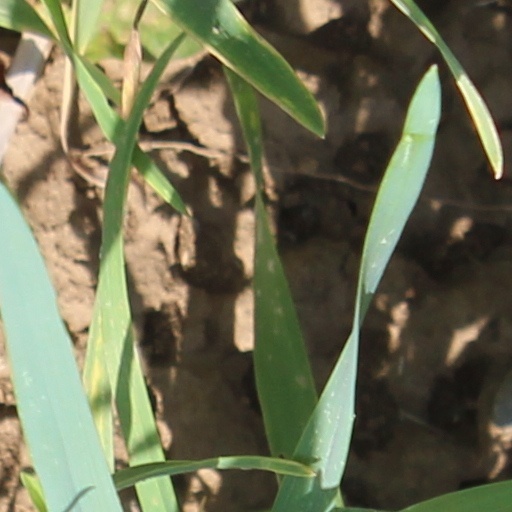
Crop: wheat